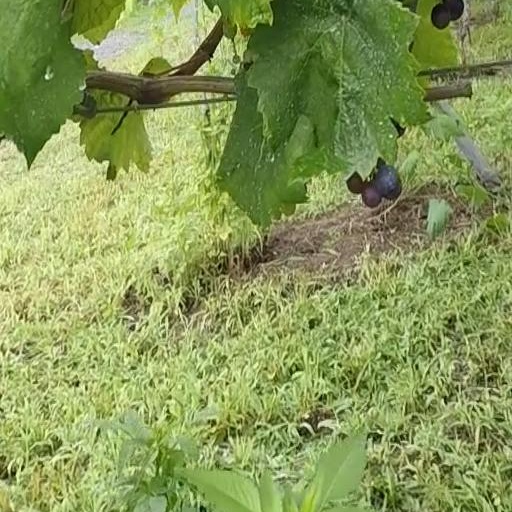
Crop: grape